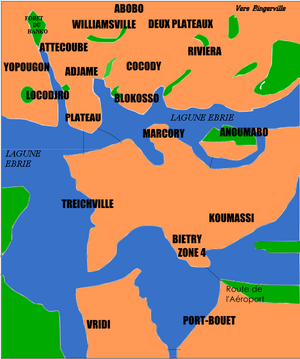
auteur
Abidjan est la plus grande ville de la Côte d'Ivoire. Ancienne capitale administrative et politique du pays jusqu'en 1983, date de son transfert à Yamoussoukro, elle est également la ville la plus peuplée de l'Afrique de l'Ouest francophone, et la deuxième plus grande ville et troisième plus grande agglomération au sein de la francophonie. Capitale économique ivoirienne, elle compte selon les autorités du pays, en 2014, 4 707 000 habitants soit 21 % de la population du pays, tandis qu'elle représenterait 60 % du produit intérieur brut du pays. Seule Lagos, l'ancienne capitale du Nigeria la dépasse en nombre d'habitants dans cette région. Considérée comme le carrefour culturel ouest-africain, Abidjan connaît une forte croissance caractérisée par une forte industrialisation et une urbanisation galopante. Malgré la perte de son statut officiel de capitale de la Côte d'Ivoire, elle reste de facto le siège de la plupart des institutions administratives et politiques nationales du pays, et continue de jouer le premier rôle dans la vie politique ivoirienne.